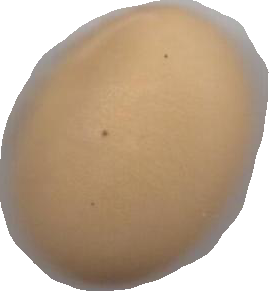
Variety: Grobogan